Ghoomketu

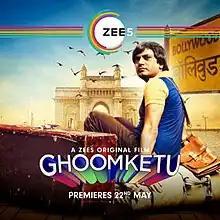
Promotional poster

Ghoomketu is a 2020 Indian Hindi-language comedy drama film written and directed by Pushpendra Nath Misra. The film stars Nawazuddin Siddiqui, Ragini Khanna, Anurag Kashyap, Ila Arun, Raghuvir Yadav and Brijendra Kala in the main lead roles while also featuring Amitabh Bachchan, Ranveer Singh, Sonakshi Sinha and Chitrangada Singh in cameo appearances. The film was produced under two production banners Phantom Films and Sony Pictures Networks Productions, acquired by ZEE5. The plot based on an aspiring novice writer from a small town who runs away to Mumbai to achieve his dreams. The film was streamed via ZEE5 platform on 22 May 2020 instead of theatrical release due to COVID-19 pandemic in India.